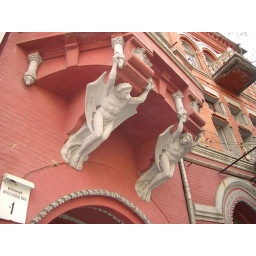
Oh... this is funny Gothic house in the one abandoned street of Kiev. Very remarkable.